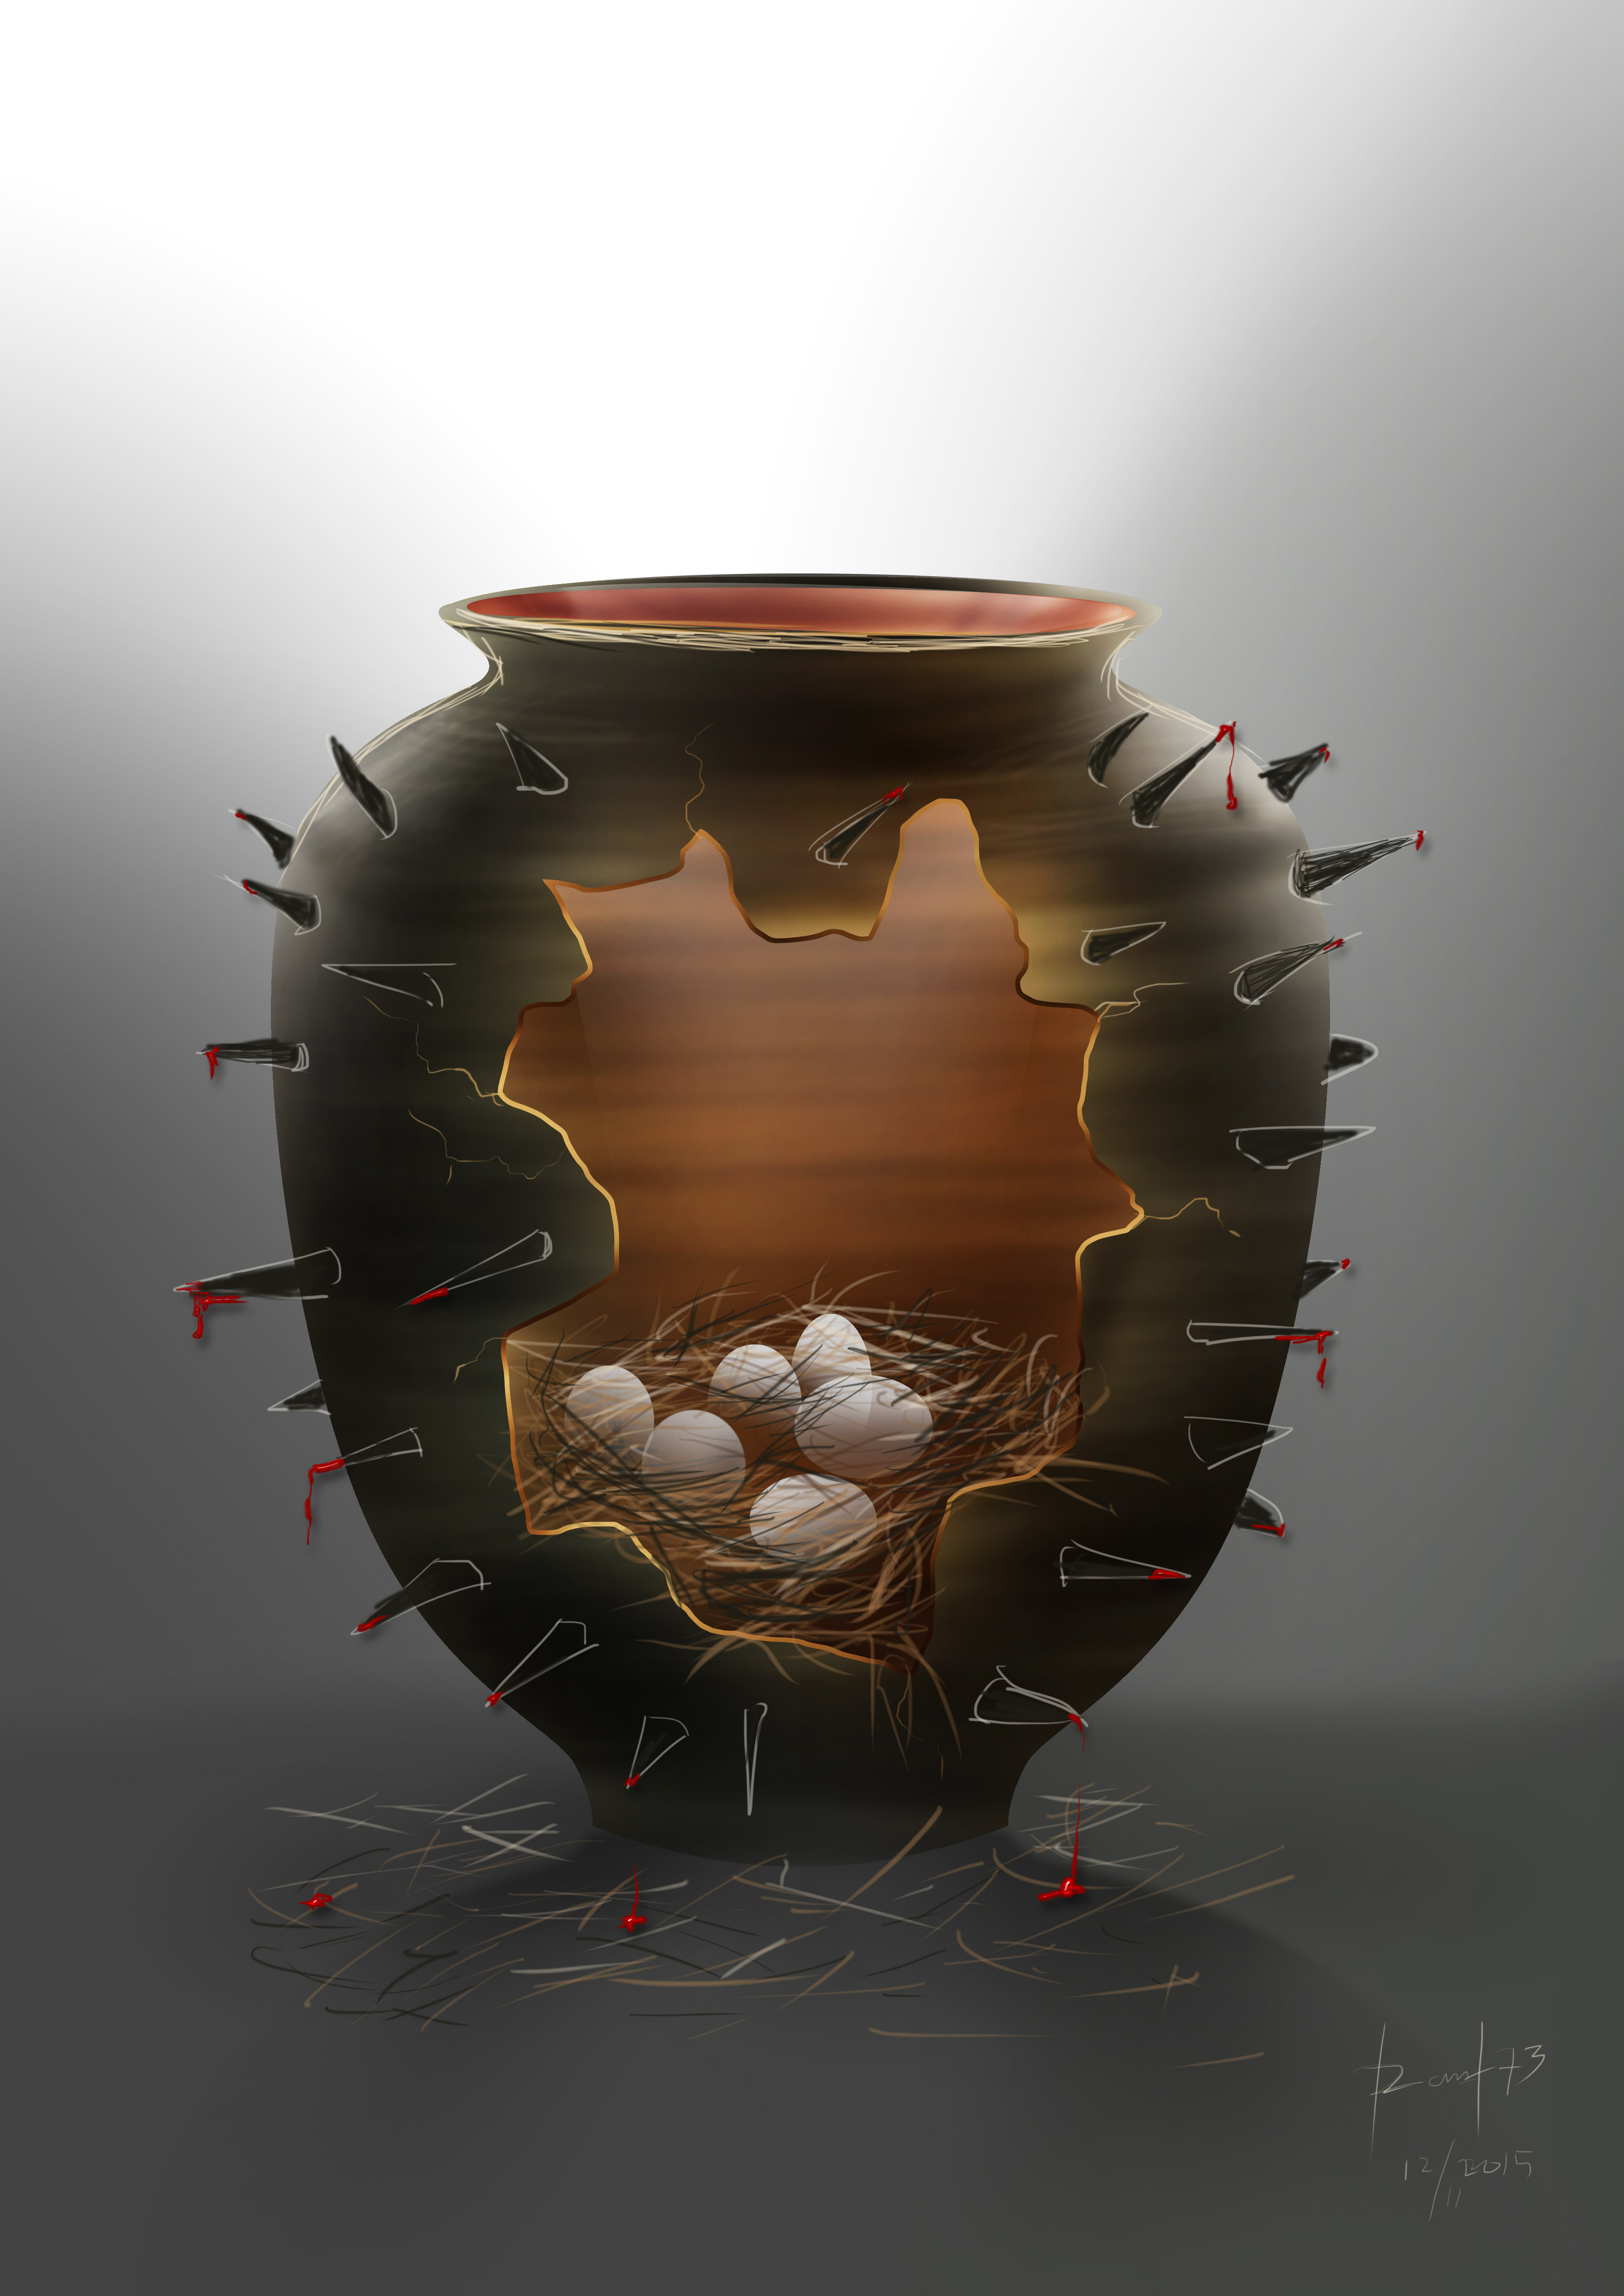
reflection, lighting, circle, painting, shelter, art, fear, illustration, straw, eggs, digital, photoshop, sphere, surrealis, utopia, urn, tempat, ketakutan, guci, telur, jerami, perlindungan, shape